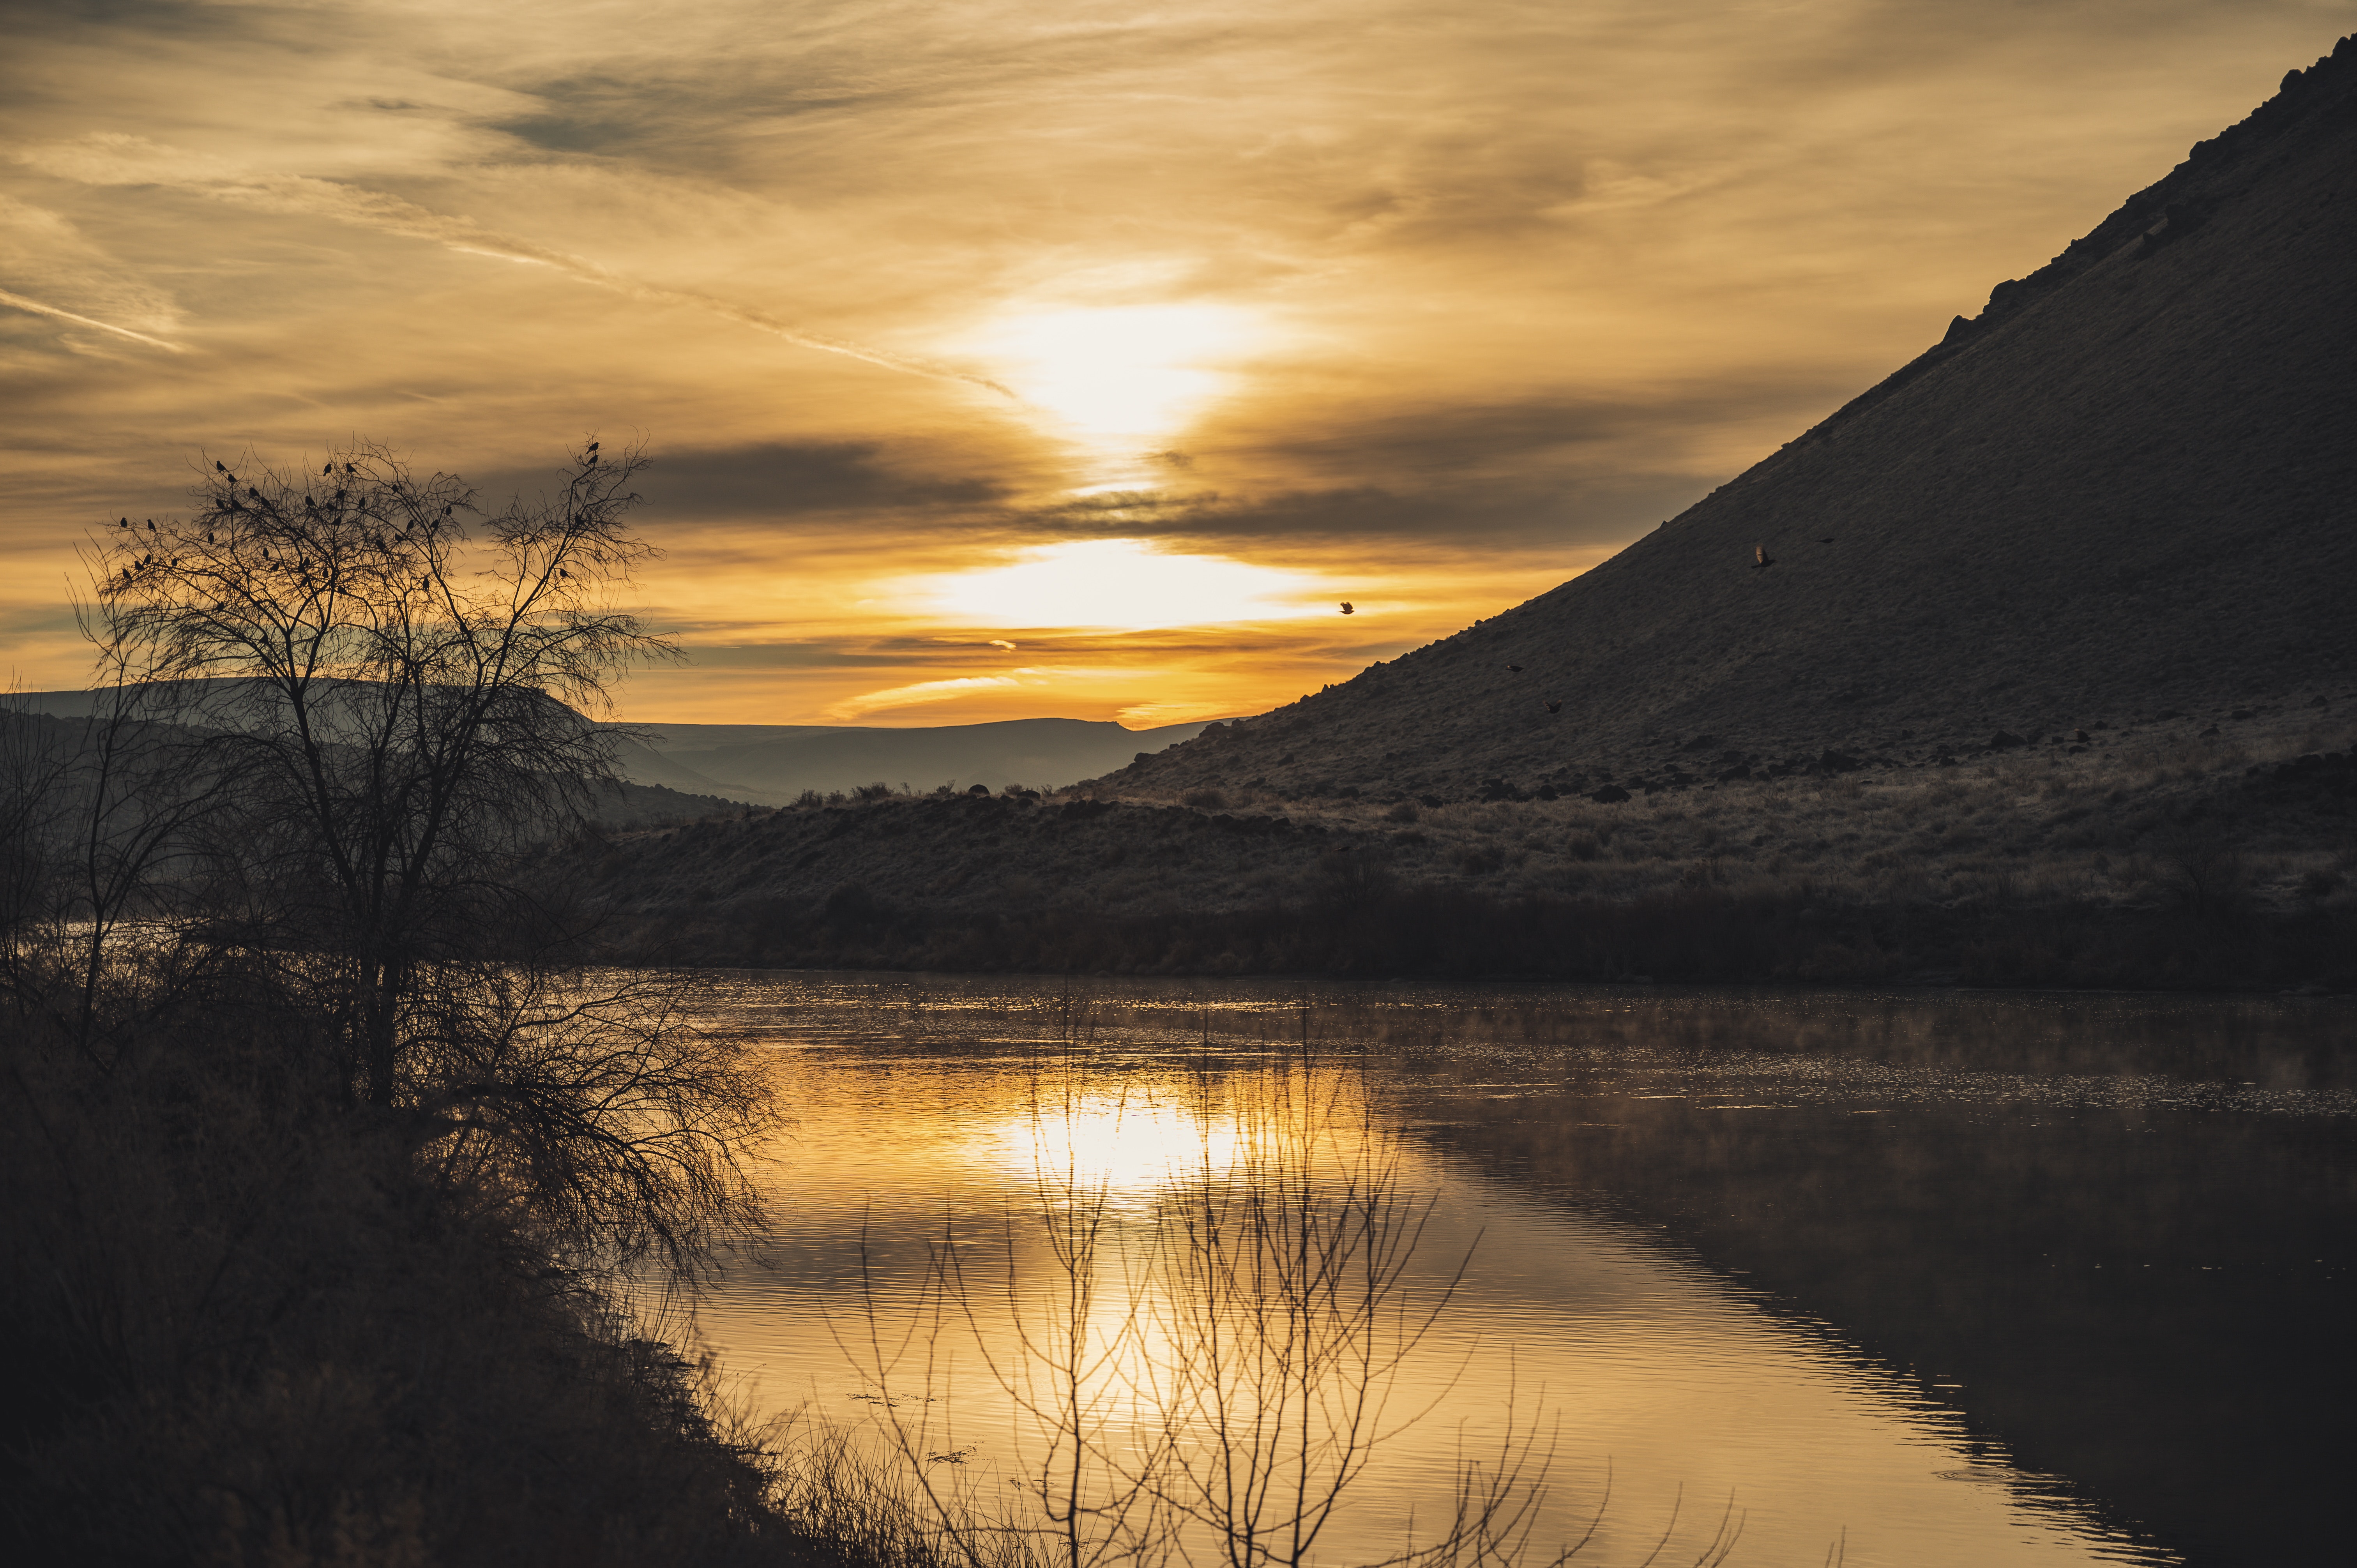
sky, reflection, nature, natural landscape, sunset, water, cloud, evening, sunrise, morning, afterglow, atmospheric phenomenon, lake, dusk, horizon, loch, tree, wilderness, river, landscape, reservoir, sunlight, calm, dawn, bank, atmosphere, sun, mountain, red sky at morning, wetland, hill